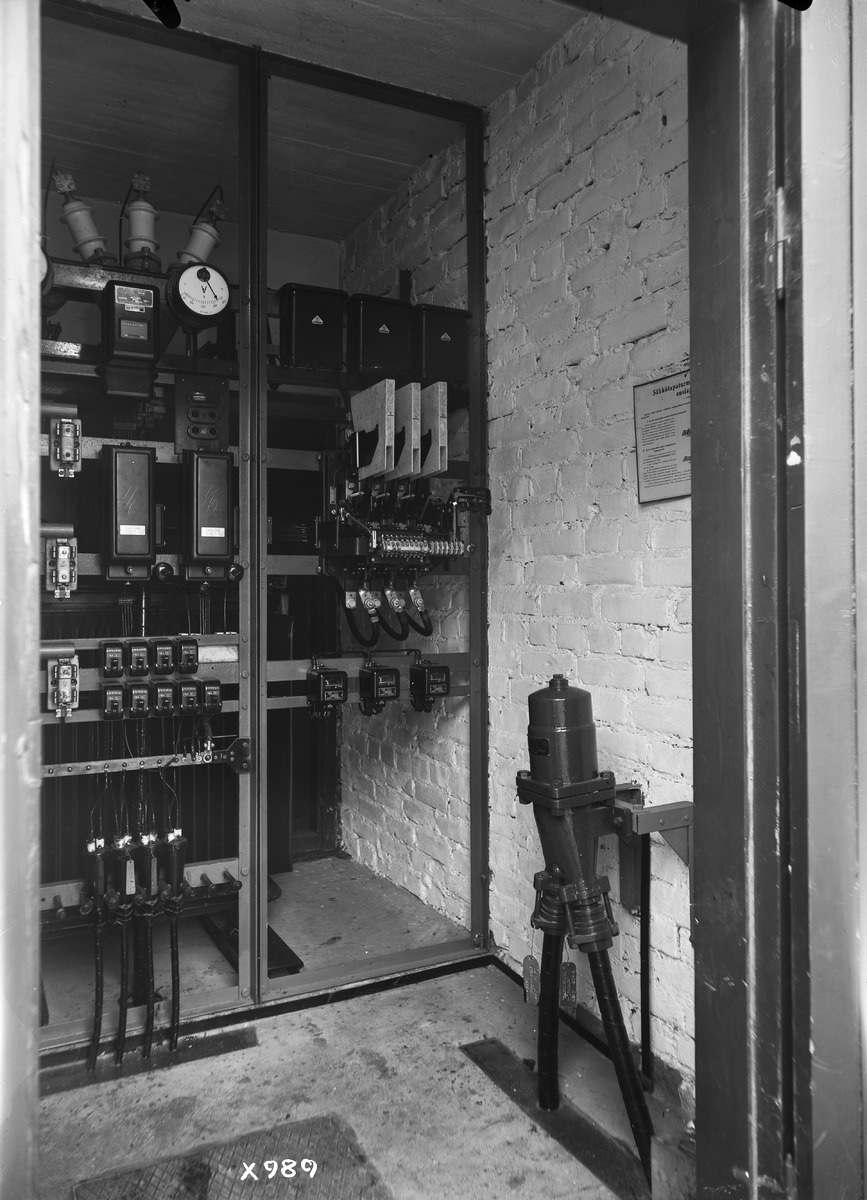
Muuntajakopin laitteistoa
Equipment of a transformer house
sisällön kuvaus: Oulun kaupungin sähköverkoston muuntajakopin laitteistoa 24.11.1937. content description: The equipment of a transformer house of Oulu's electrical grid on November 24, 1937.
Vuosi: 1937
Paikka: Suomi, Oulu, Suomi, Pohjois-Pohjanmaa, Oulu
Aiheet: Oulun kaupungin sähkölaitos; sisäkuva; muuntajat; sähkö; sähköasemat; sähkölaitokset; laitteistot; laitteet; sähköverkot; electricity; electric utility; transformers; equipment; hardware; electrical grids; power grids